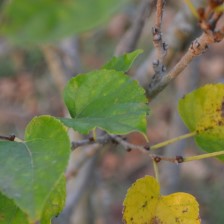
Variety: Kamphaengsaeng42